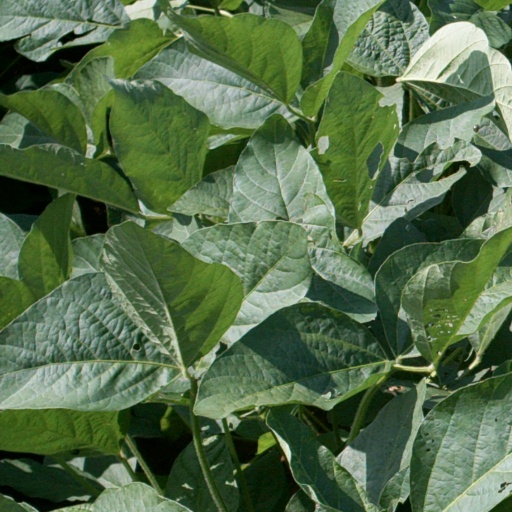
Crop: soybean